Alabanda

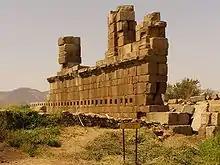
Remains of Alabanda's bouleuterion

Alabanda or Antiochia of the Chrysaorians was a city of ancient Caria, Anatolia, the site of which is near Doğanyurt, Çine, Aydın Province, Turkey.